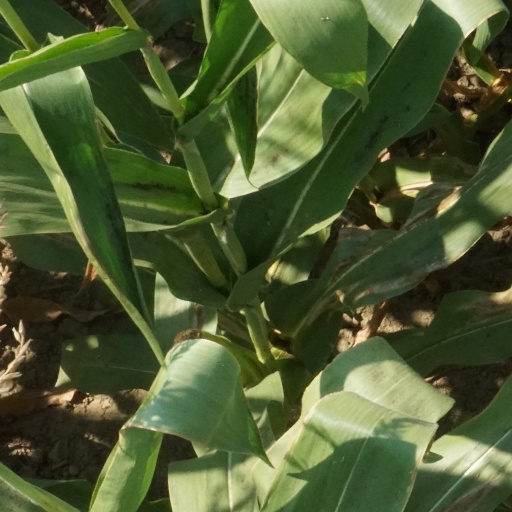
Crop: maize; corn